Peninsula Pacific Entertainment

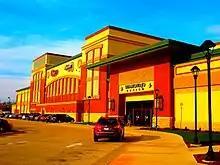
Diamond Jo Casino in Dubuque, Iowa

In January 1999, Los Angeles-based AB Capital agreed to purchase the Diamond Jo Casino in Dubuque, Iowa for $77 million. The company's major shareholders were Los Angeles investment banker Brent Stevens and Las Vegas gaming developer Michael Luzich. The purchase was completed in July 1999, by which time the company had changed its name to Peninsula Gaming.